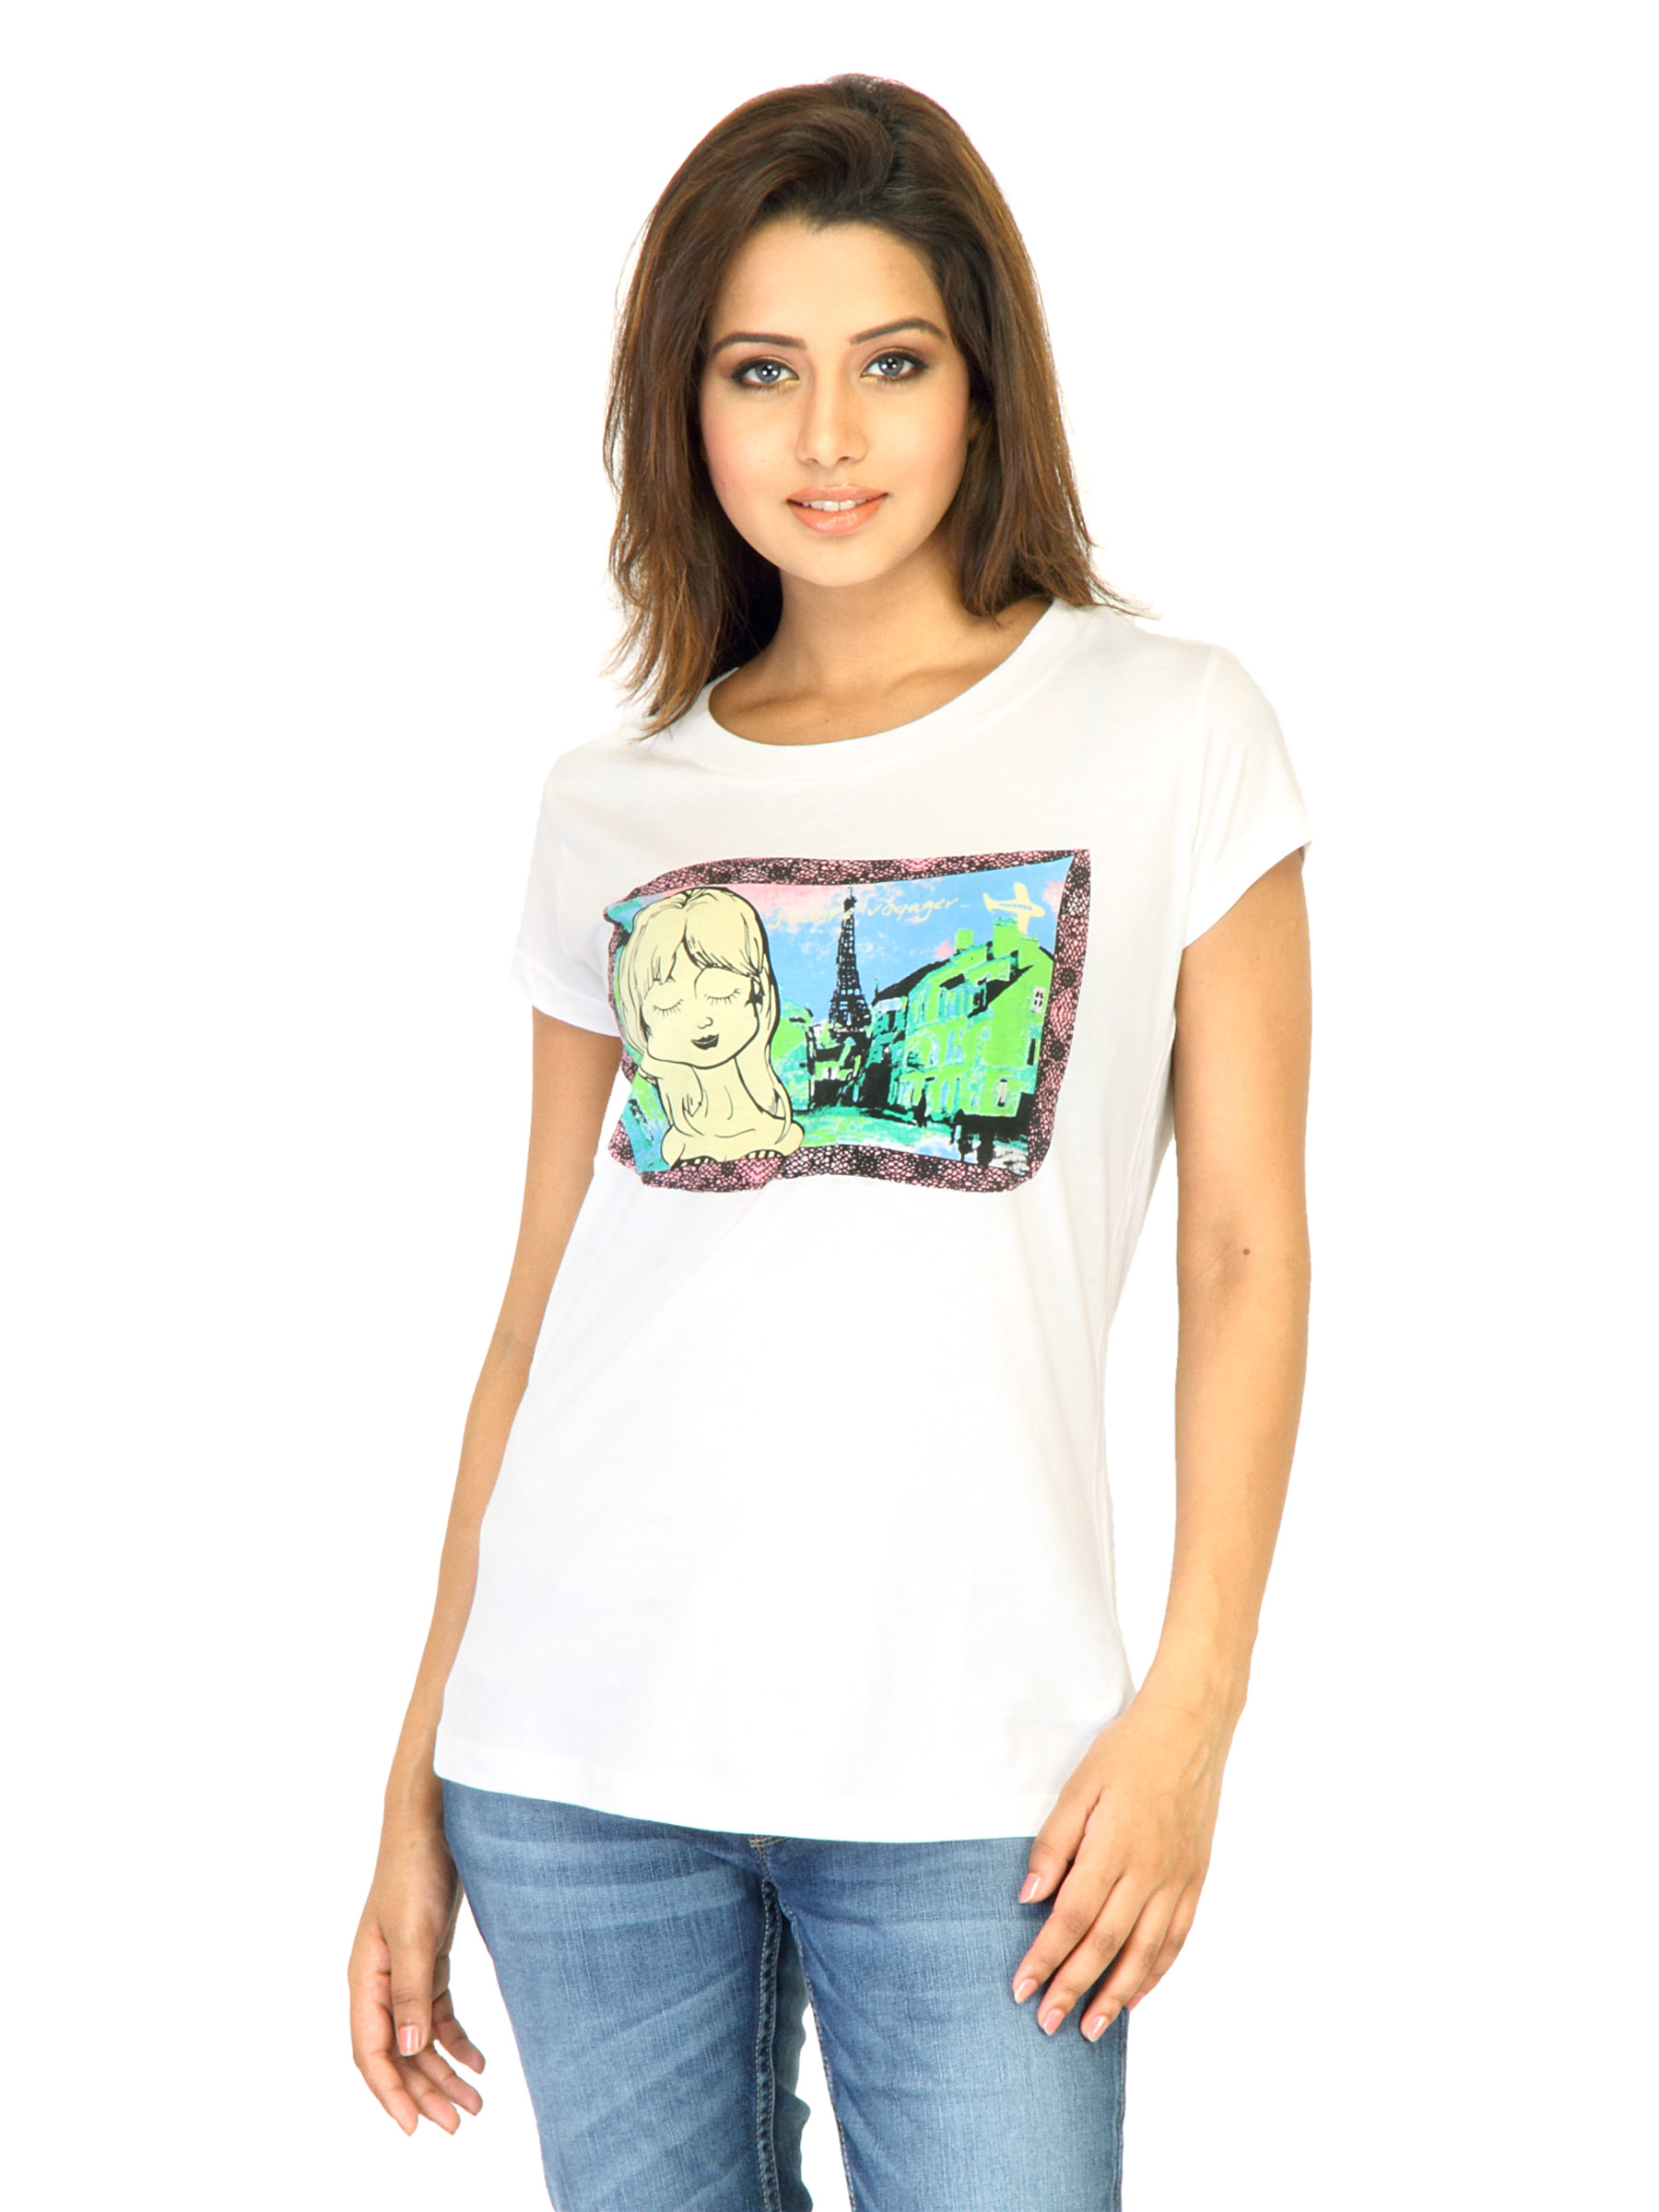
Flying Machine Women Printed White Tshirts
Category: Apparel / Topwear / Tshirts
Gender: Women
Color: White
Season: Fall 2011
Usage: Casual